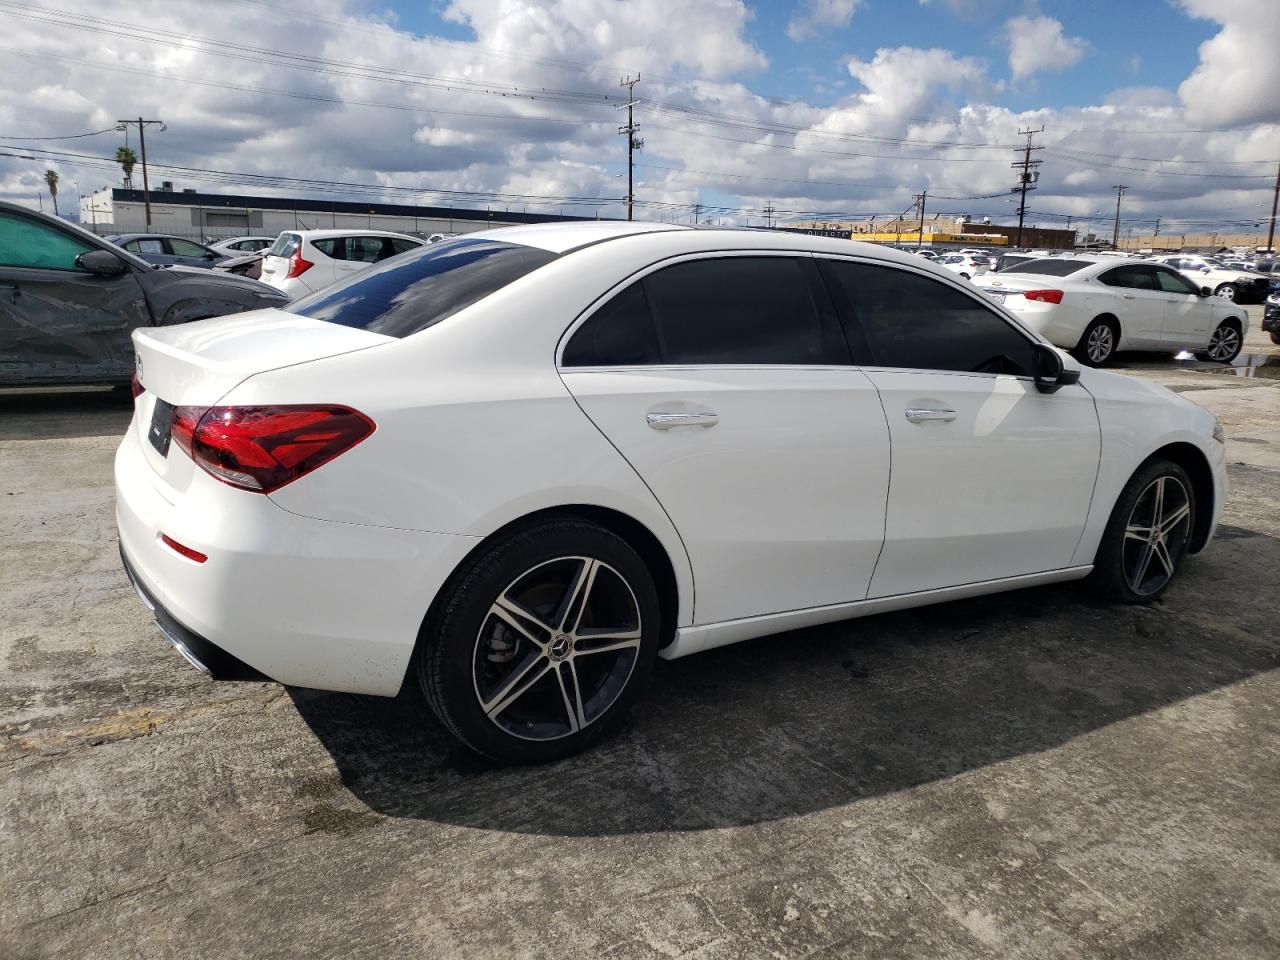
Aucun dommage détecté.
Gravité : aucun